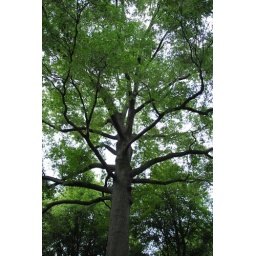
i read my bros k book for a long time on tues. saw this tree above me. beauty!